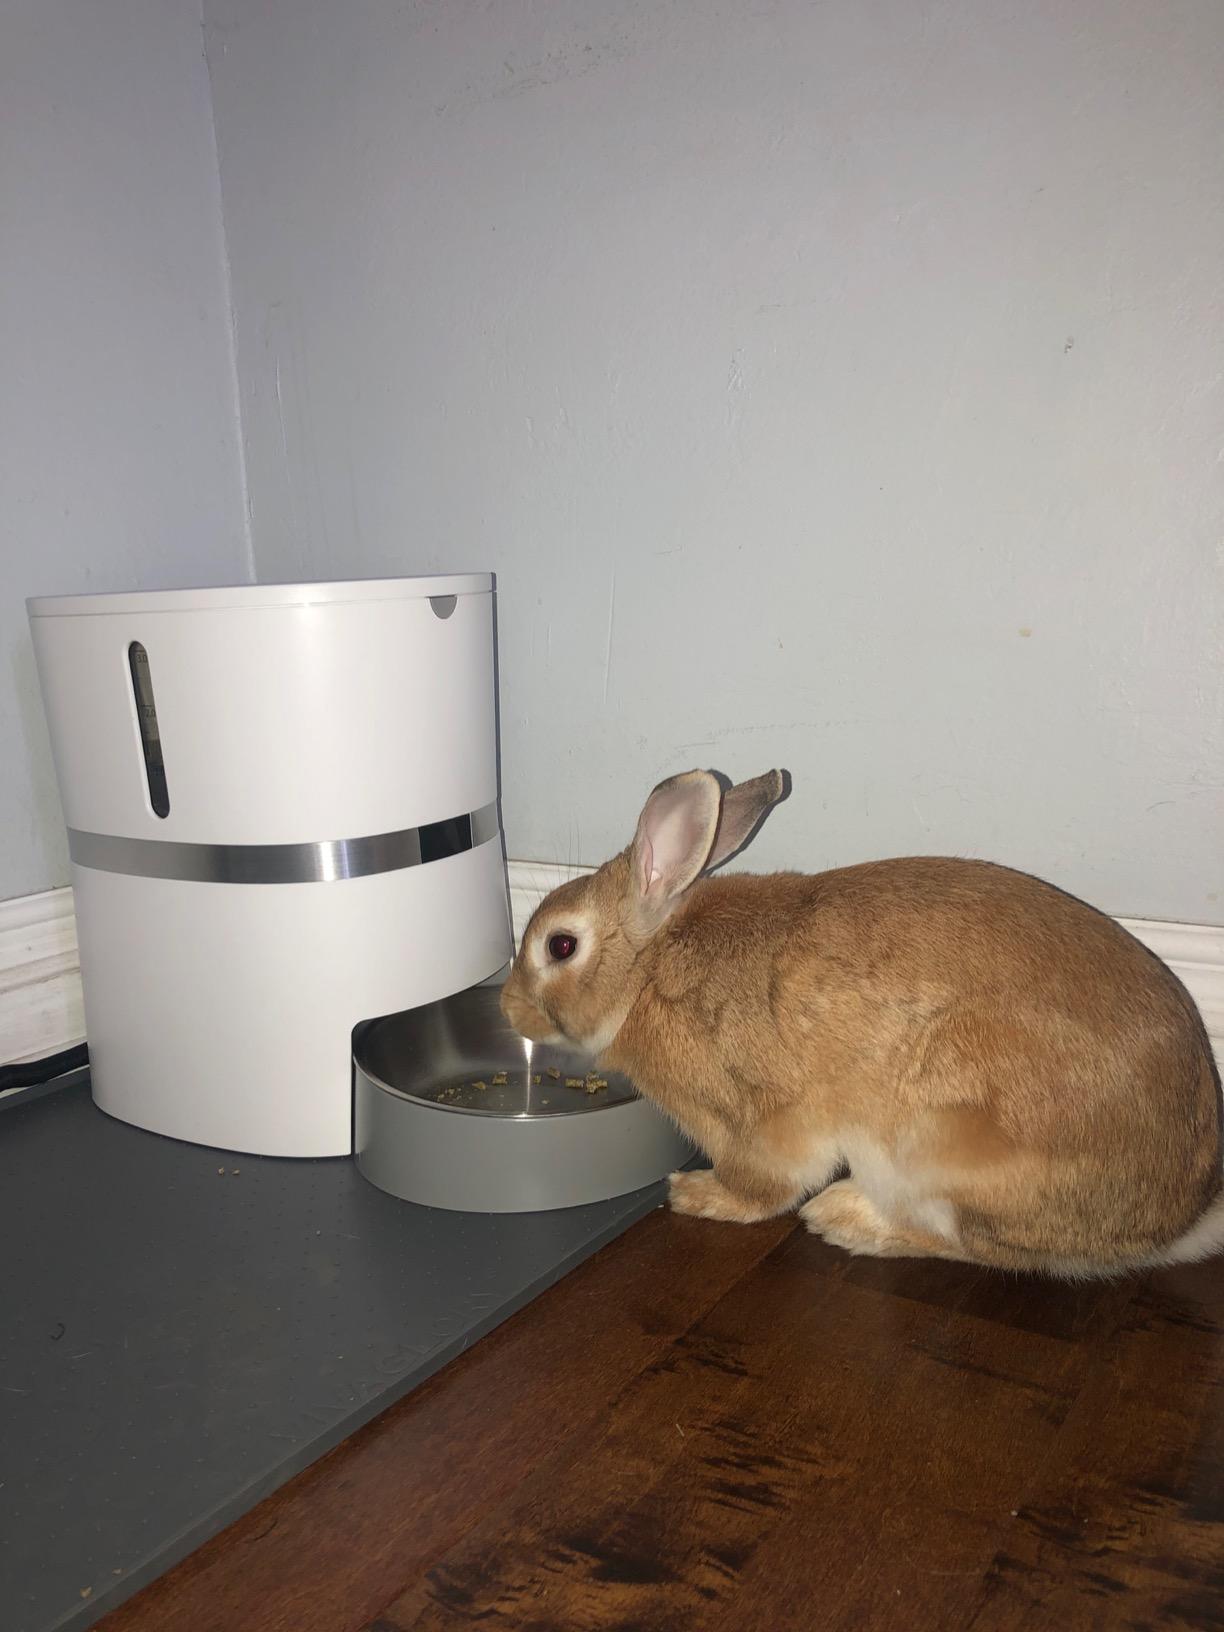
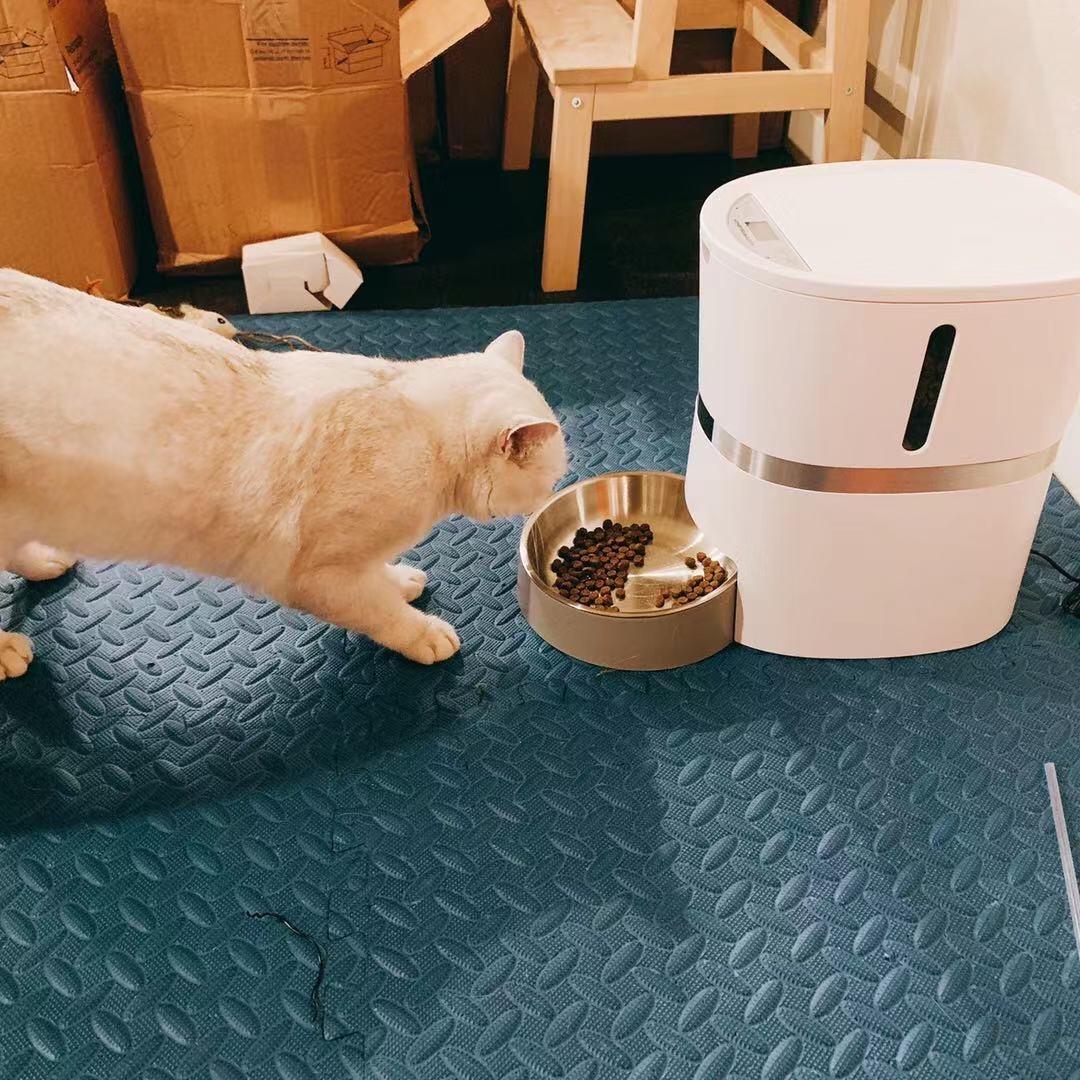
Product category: items_feeder
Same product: yes